New Southgate railway station

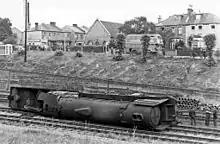
Derailment just north of New Southgate in 1948

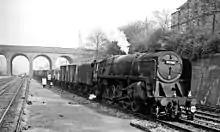
Up ECML mineral at New Southgate in 1962

The station opened by order of the Middlesex Justices (see Middlesex Guildhall), on 7 August 1850 as Colney Hatch & Southgate station or Colney Hatch station by the Great Northern Railway (GNR). The Justices insisted on trains stopping daily for the benefit of the Second Middlesex County Asylum opened that year at Colney Hatch, which became Friern Hospital and closed in 1993. The original booking office, which sat on a bridge across the railway lines, burned down in 1976 and was replaced by a portakabin.